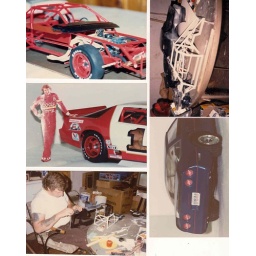
This was WAY back in the day.......I enjoyed building model cars (still do if I had the time)